Malayalam

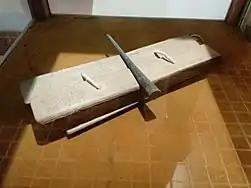

The Middle Malayalam was succeeded by Modern Malayalam ("Aadhunika Malayalam") by 15th century CE. The poem "Krishnagatha" written by Cherusseri Namboothiri, who was the court poet of the king Udaya Varman Kolathiri (1446–1475) of Kolathunadu, is written in modern Malayalam. The language used in "Krishnagatha" is the modern spoken form of Malayalam. During the 16th century CE, Thunchaththu Ezhuthachan from the Kingdom of Tanur and Poonthanam Nambudiri from the Kingdom of Valluvanad, followed the new trend initiated by Cherussery in their poems. The "Adhyathmaramayanam Kilippattu" and "Mahabharatham Kilippattu," written by Ezhuthachan, and "Jnanappana," written by Poonthanam, are also included in the earliest form of Modern Malayalam.